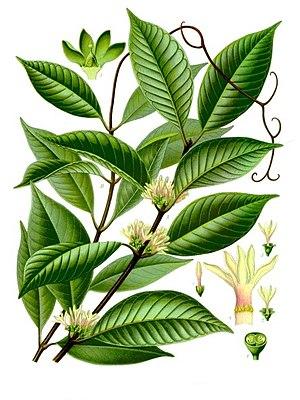
Le Willughbeia coriacea est un arbre à caoutchouc des régions tropicales d'Asie du Sud-Est, de la famille des Apocynacées. Son fruit est comestible.